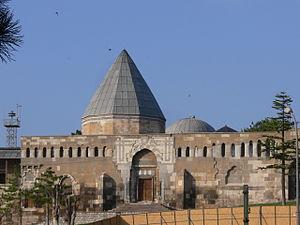
Mosquée seldjoukide achevée en 1220-1221 par Kaykobat 1er. Façade sur Aleddîn Caddesi
Rukn ad-Dîn Mas`ûd ben Qilij Arslân, Rükneddin Mesud ou Mas`ûd Iᵉʳ est un sultan seldjoukide de Rum. Il est le troisième fils de Kılıç Arslan Iᵉʳ et le successeur de son aîné Malik Shah Iᵉʳ en 1116. Il décède vers 1156 et est enterré à Iconium.
La mosquée d'`Ala'ad-Dîn est le principal monument de la citadelle de Konya en Turquie. L'édifice servait de « Mosquée du Trône » du Sultanat de Roum et contient le mausolée de cette dynastie seldjoukide. Il fut construit en plusieurs étapes entre le milieu des XIIᵉ et XIIIᵉ siècles. La citadelle comme la mosquée portent le nom du sultan `Ala'ad-Dîn Kay Qubadh Iᵉʳ.